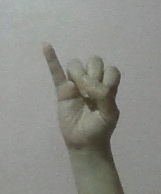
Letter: meem